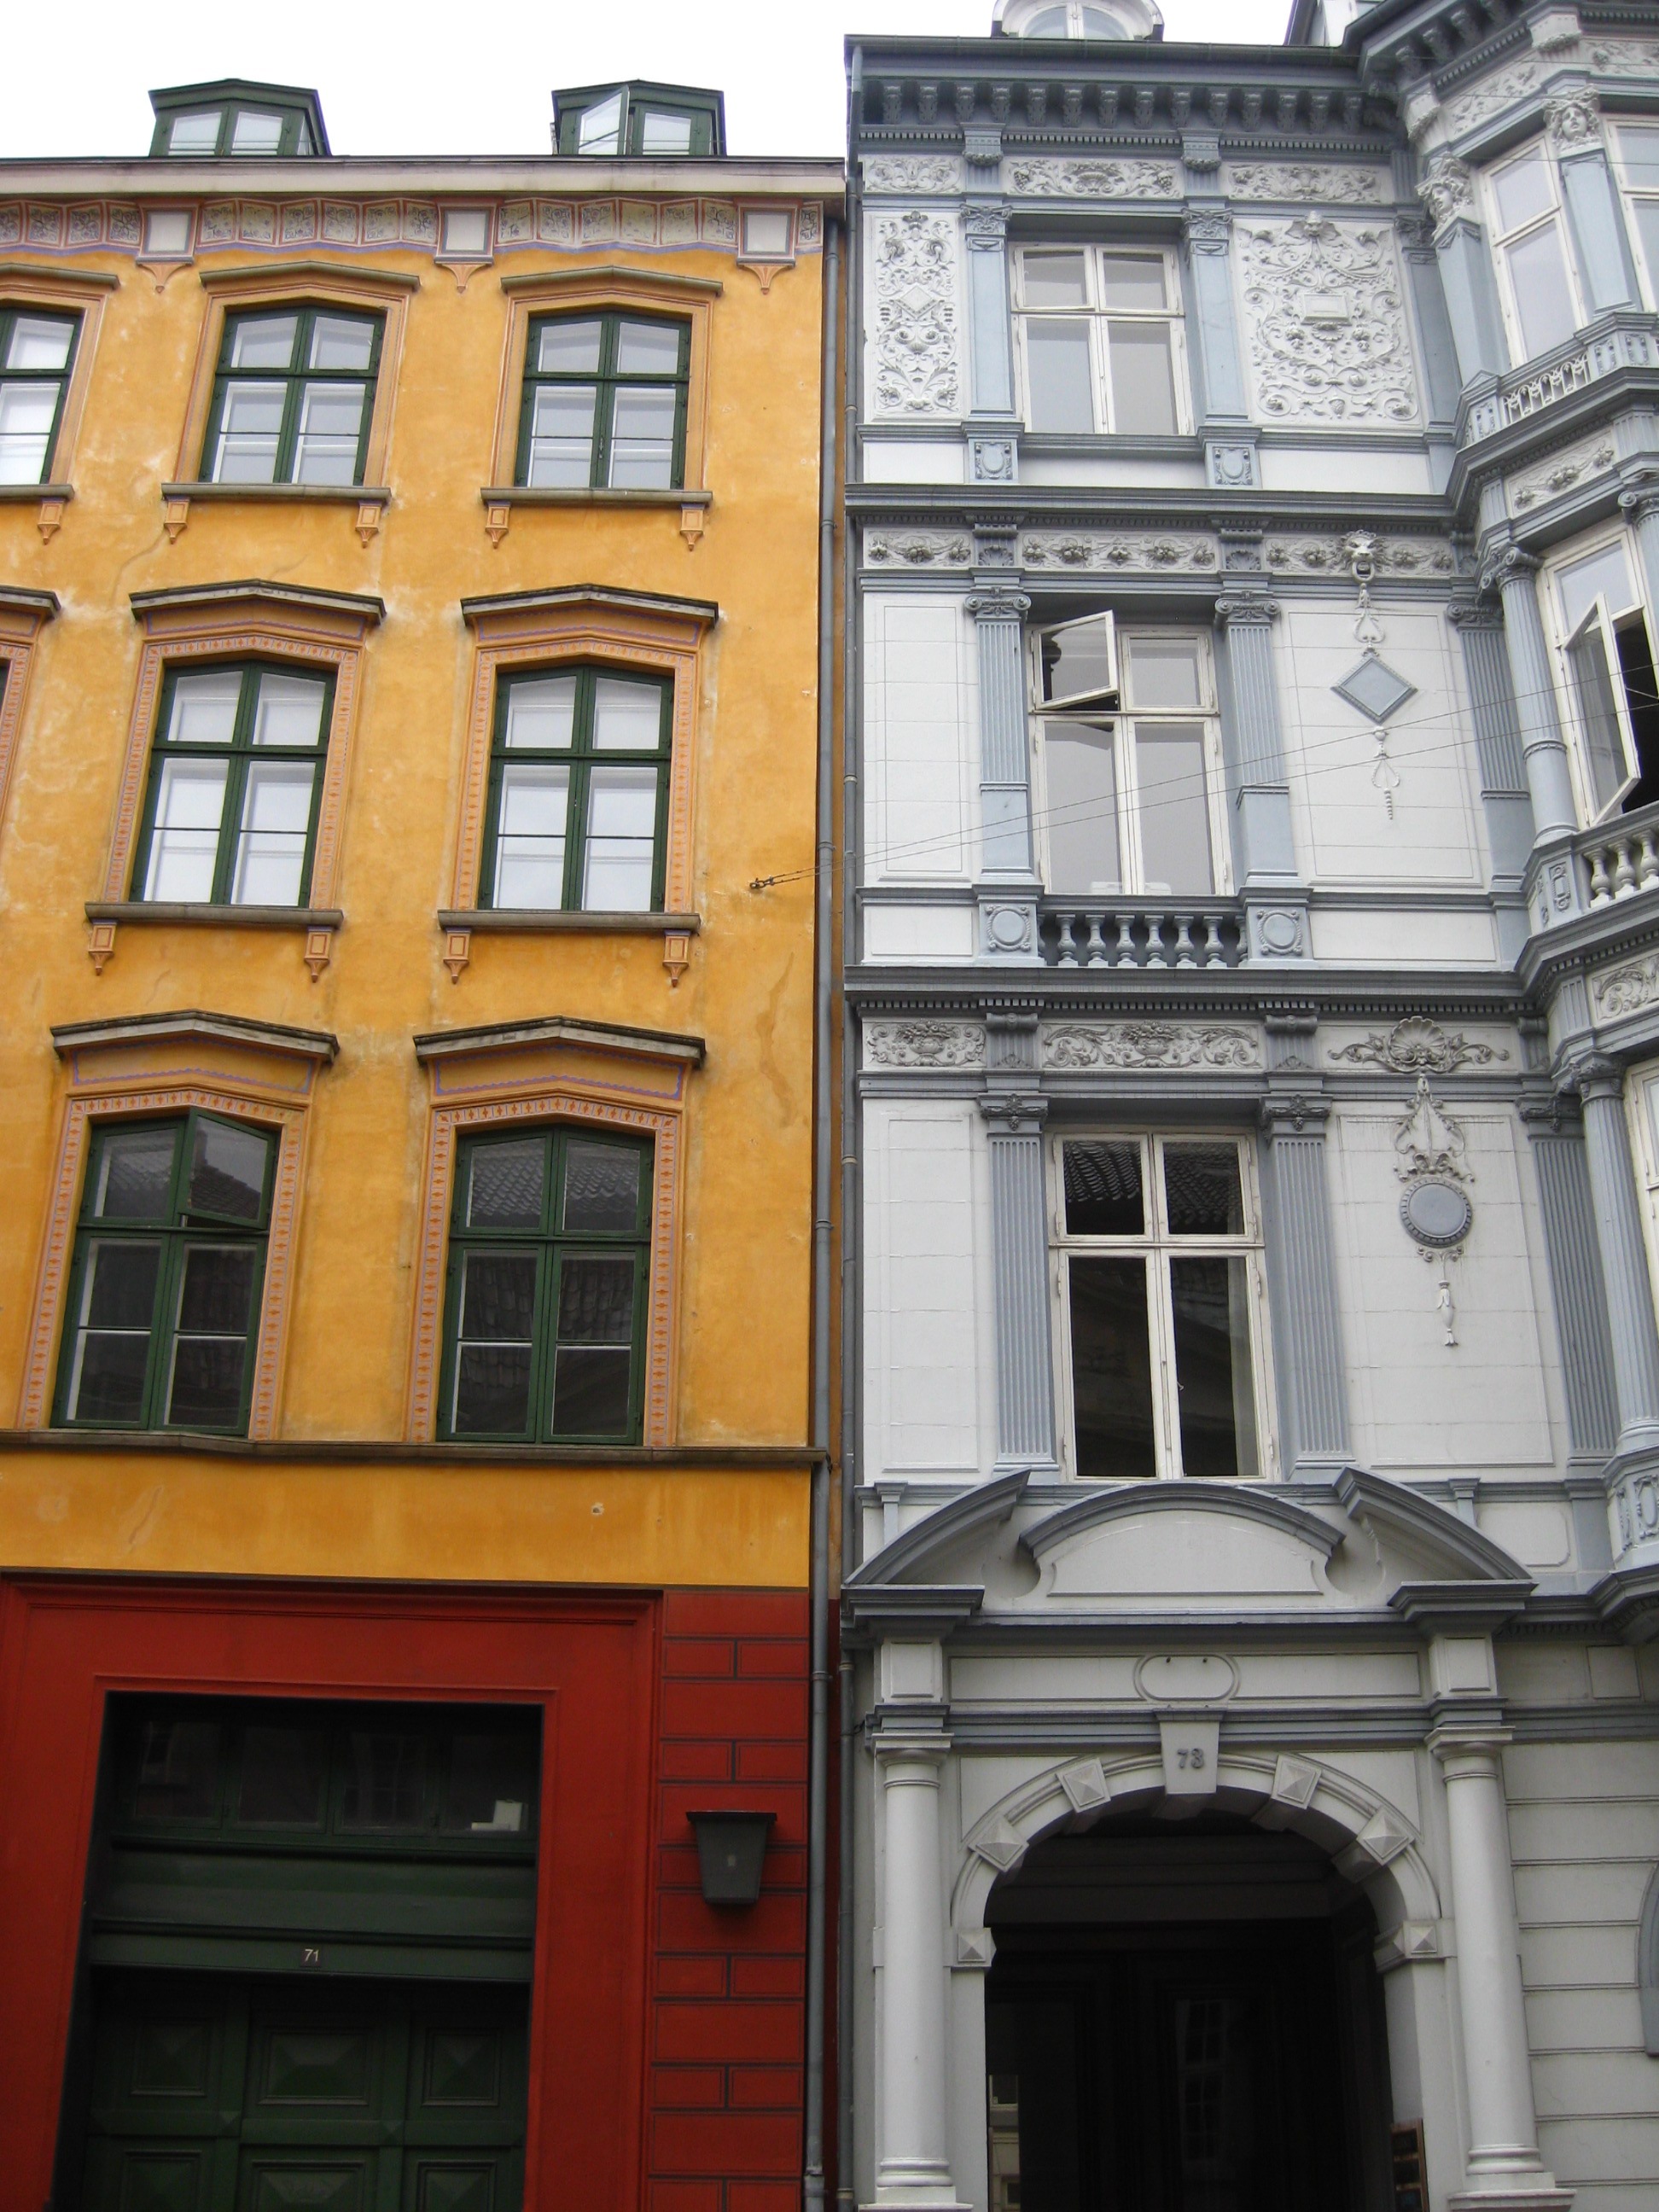
outdoor, architecture, street, house, window, town, building, city, downtown, europe, red, color, facade, gray, property, yellow, outdoors, colour, creativecommons, cc0, publicdomain, nocopyright, jaune, 2d, carloszgz, original, cmstoolsphotoring, freeculturalworks, openlicense, freepictures, rue, calle, edificio, batiment, arquitectura, europa, couleur, denmark, copenhagen, copenhague, hovedstaden, danemark, dinamarca, rouge, rojo, copyleft, norightsreserved, amarillo, neighbourhood, k benhavn, urban area, residential area